Michael Late Benedum

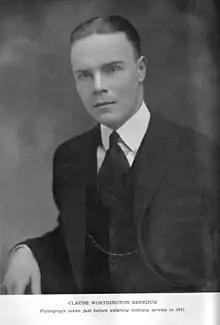
Claude Benedum 1917

Benedum's career got a lucky start after a chance encounter on a train with a superintendent of the South Penn Oil Company. Benedum was known for his negotiating skills and his success as a wildcatter. He is said to have found "more oil in more places than anyone in history." With his long-term business partner Joe Trees, Benedum created the Benedum-Trees Oil Company. The famous partnership started with the purchase of an oil lease in Pleasants County, West Virginia. The first well on this lease began producing in 1896; soon, six other wells became active. The profit from this lease allowed Benedum and Trees to purchase a dozen additional leases in West Virginia.